Xalbal River

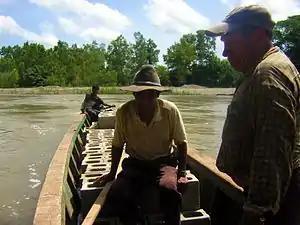
Locals on the river

Its sources are in the Sierra de los Cuchumatanes mountain range (at ) in the department of El Quiché, where the river is called Río Xaclbal or Río Chajul. The Xaclbal river flows northwards down the tropical lowlands of Ixcan where it is called Río Xalbal (at ), and crosses the border with Mexico, where it joins the Lacantún River, a tributary of the Usumacinta river. The Guatemalan part of Xaclbal river basin covers an area of .